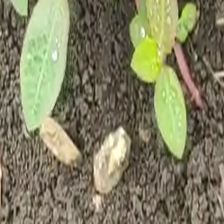
Weed species: Moti_dudhi(Euphorbia_geneculata_L)